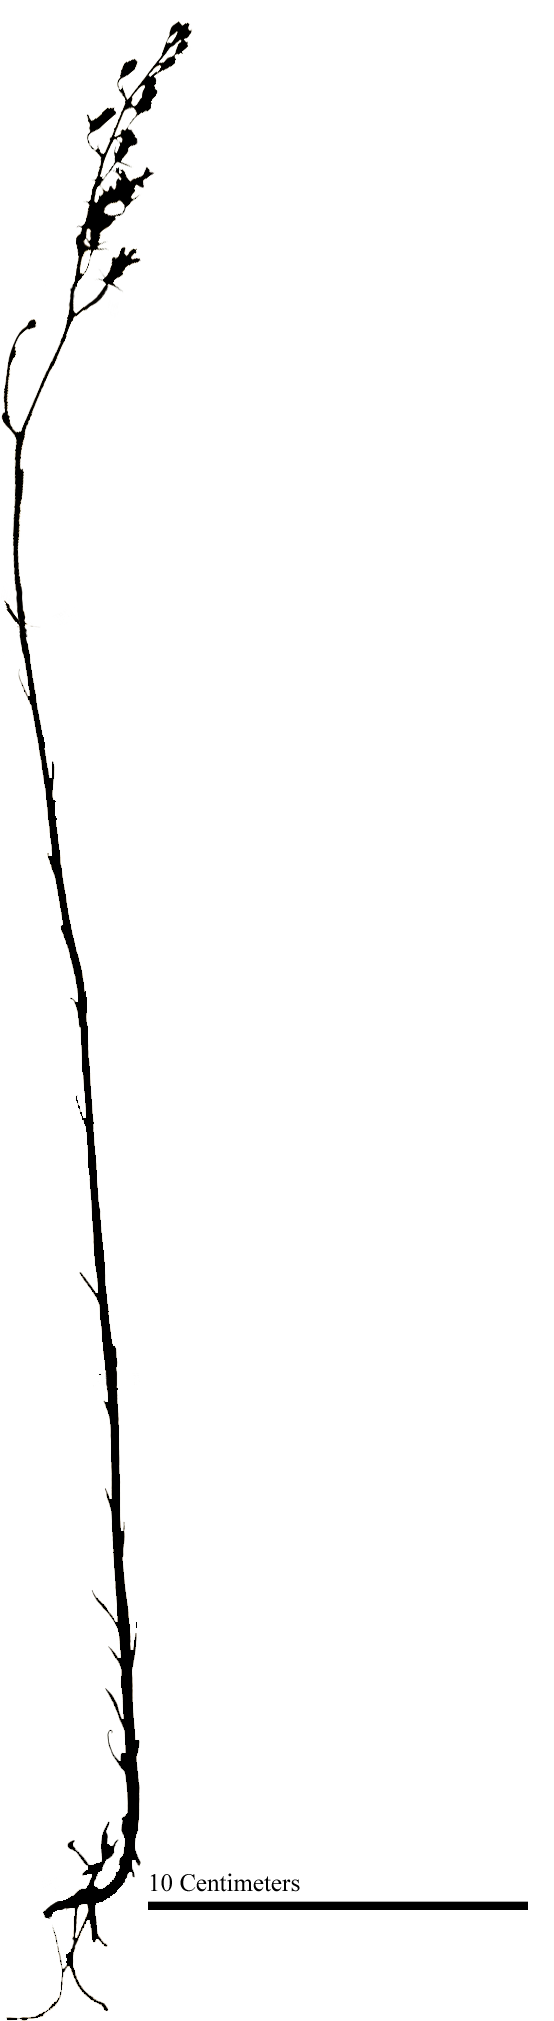
Species: Lobelia boykinii
Plant height: 52.6 cm, width: 5.0 cm